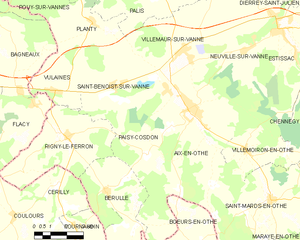
Carte des communes françaises: Paisy-Cosdon